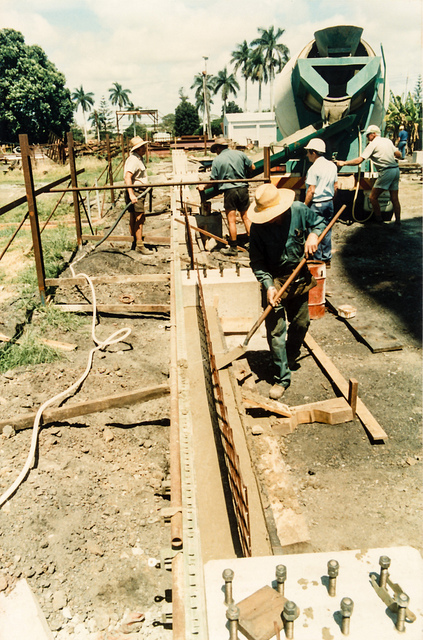
A man working on construction near a cement truck.

Workers are building a train track during the daytime.